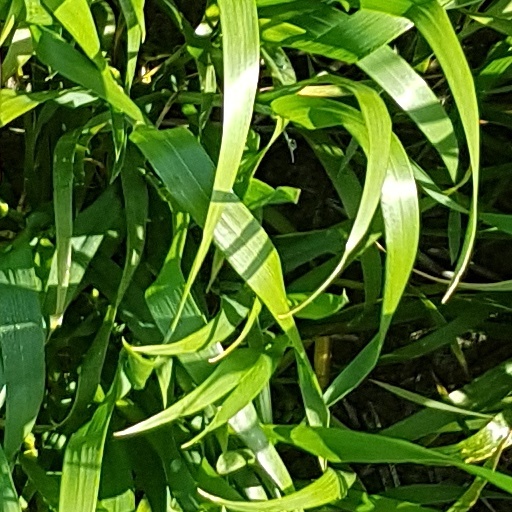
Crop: wheat